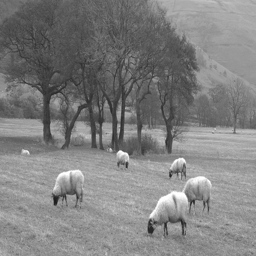
a group of sheep grazing in a field next to each other
A herd of sheep standing on top of a grass covered field
four sheep grazing in a pasture on a cloudy day
Sheep grazing in the grass out in the open
a black and white photo of sheep in a field